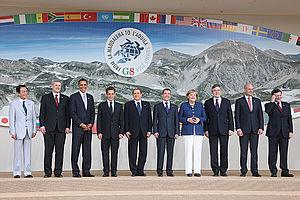
Le sommet du G8 2009, 35ᵉ réunion du G8, réunissait les dirigeants des 7 pays démocratiques les plus industrialisés et la Russie, ou G8, du 8 au 10 juillet 2009, dans la ville italienne de L'Aquila.
Laudato si’ est la seconde encyclique du pape François.